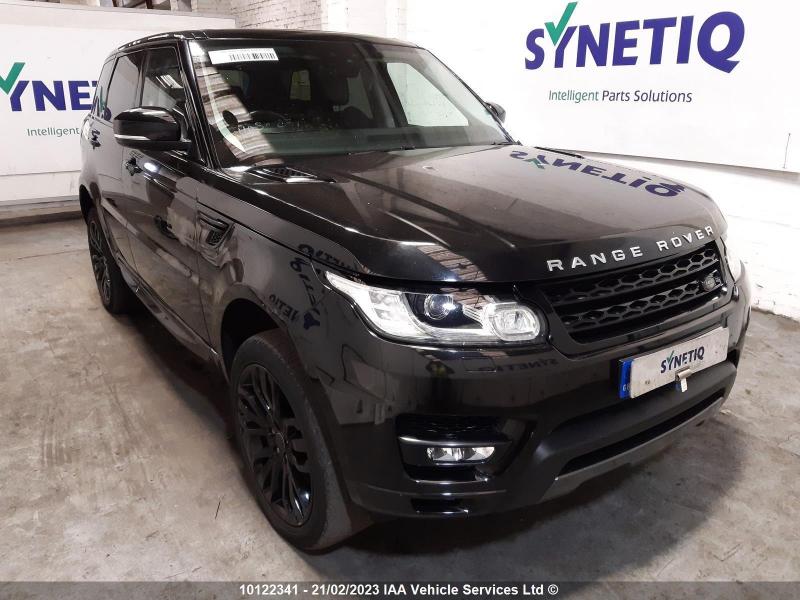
Aucun dommage détecté.
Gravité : aucun